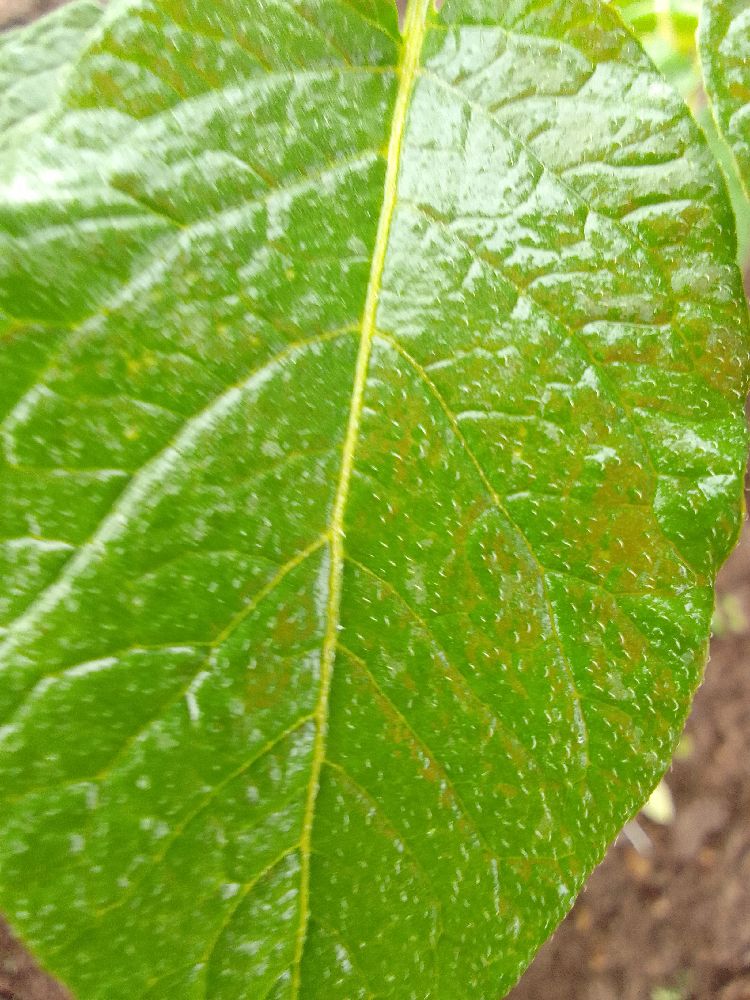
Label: Healthy